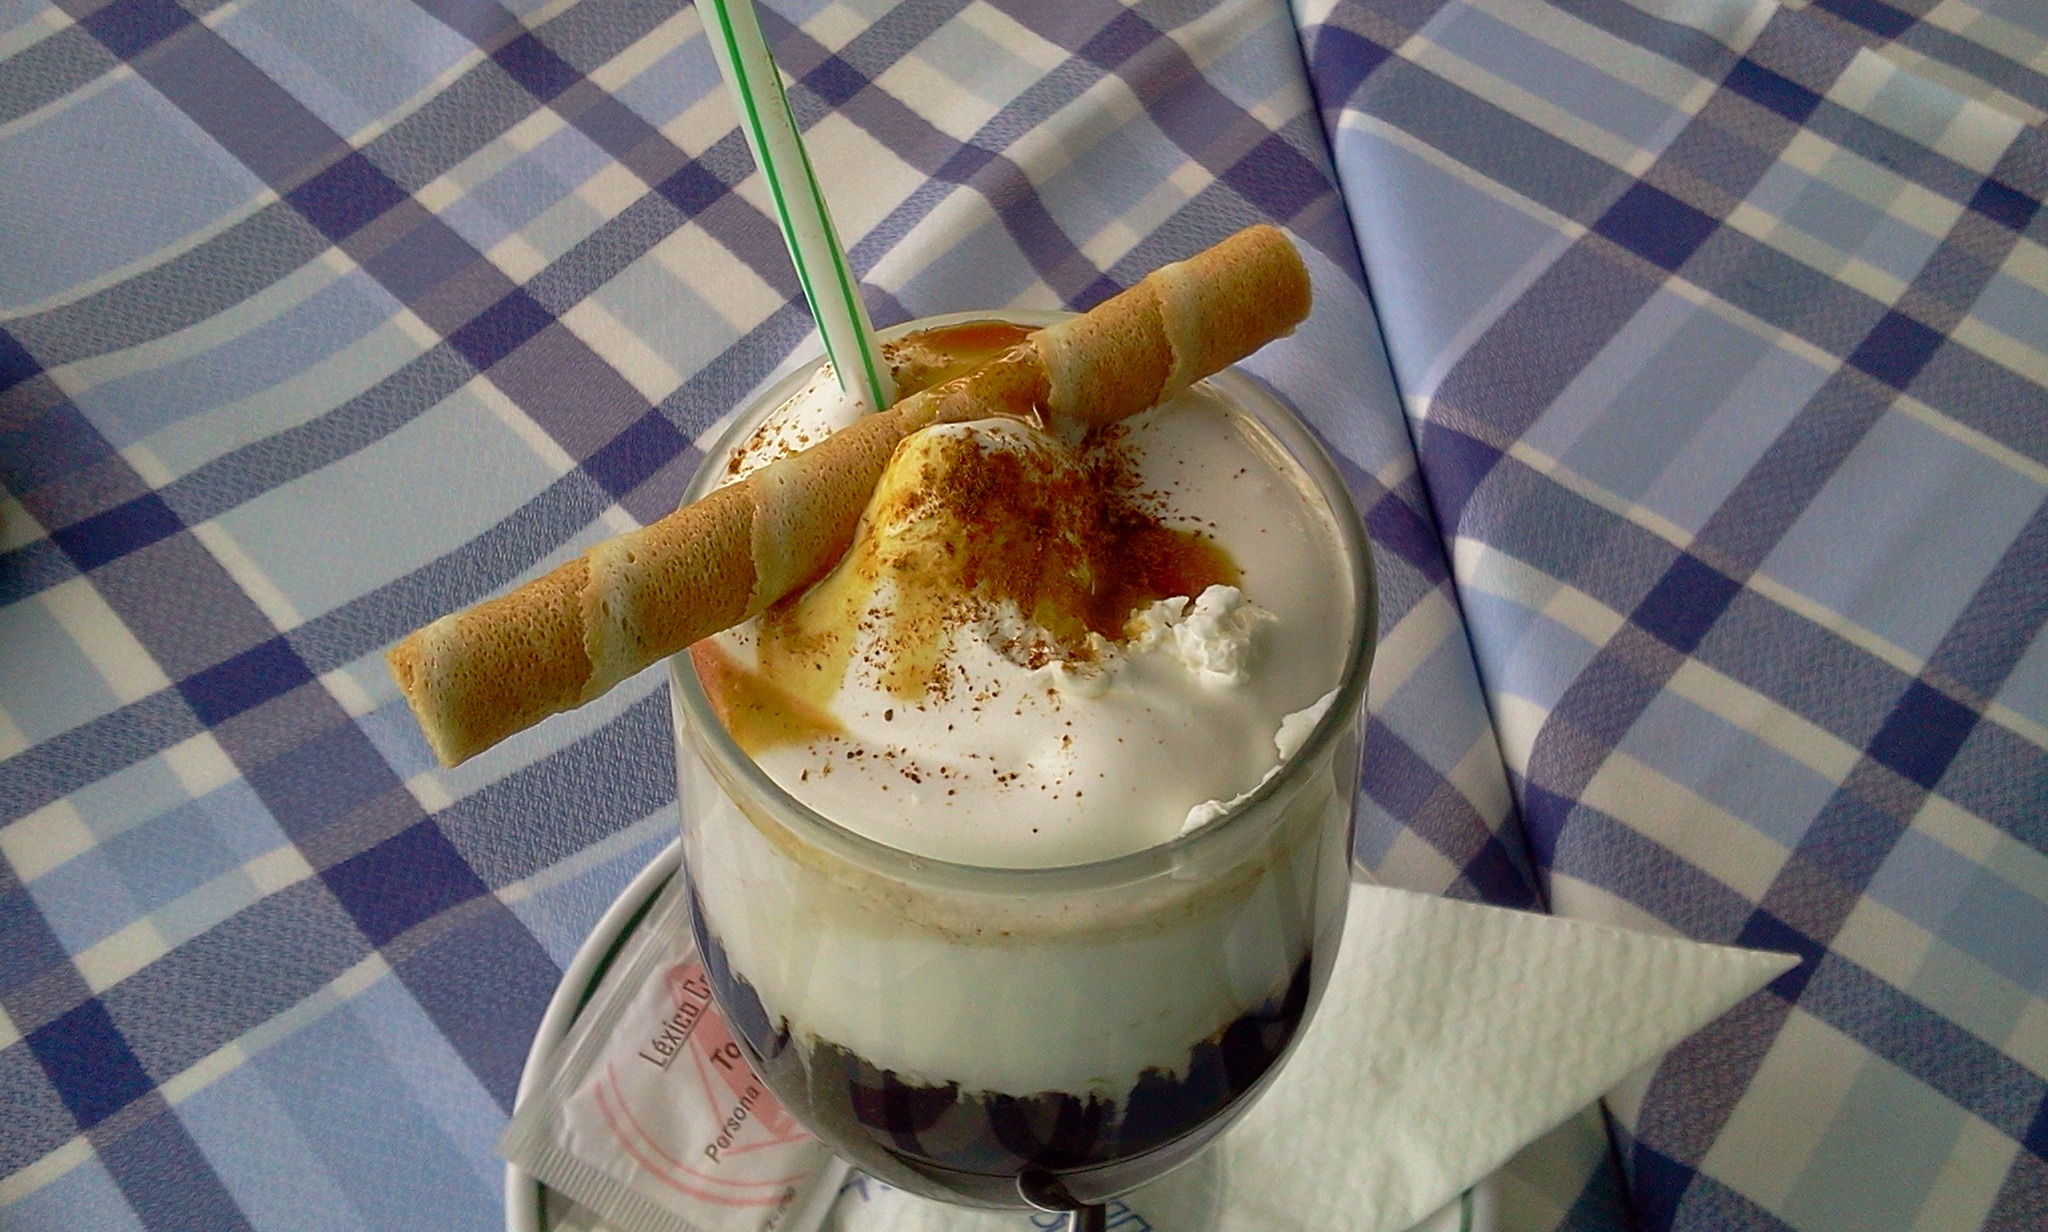
coffee, cappuccino, food, produce, drink, breakfast, ice cream, dessert, dairy product, flavor